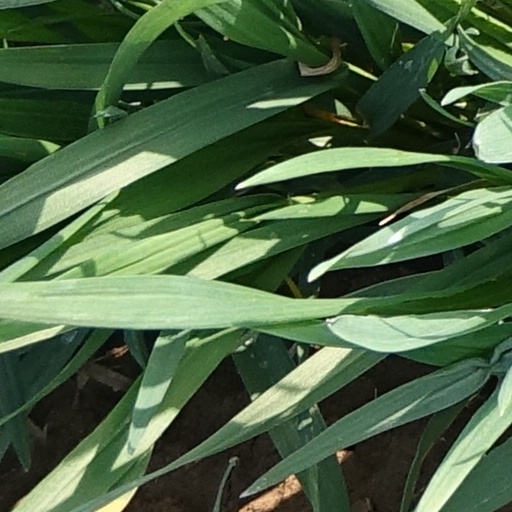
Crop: wheat